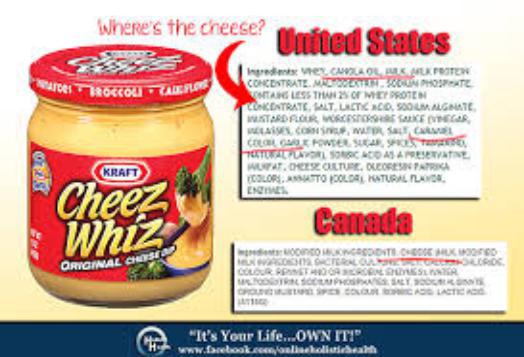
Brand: Cheez Whiz
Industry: Food